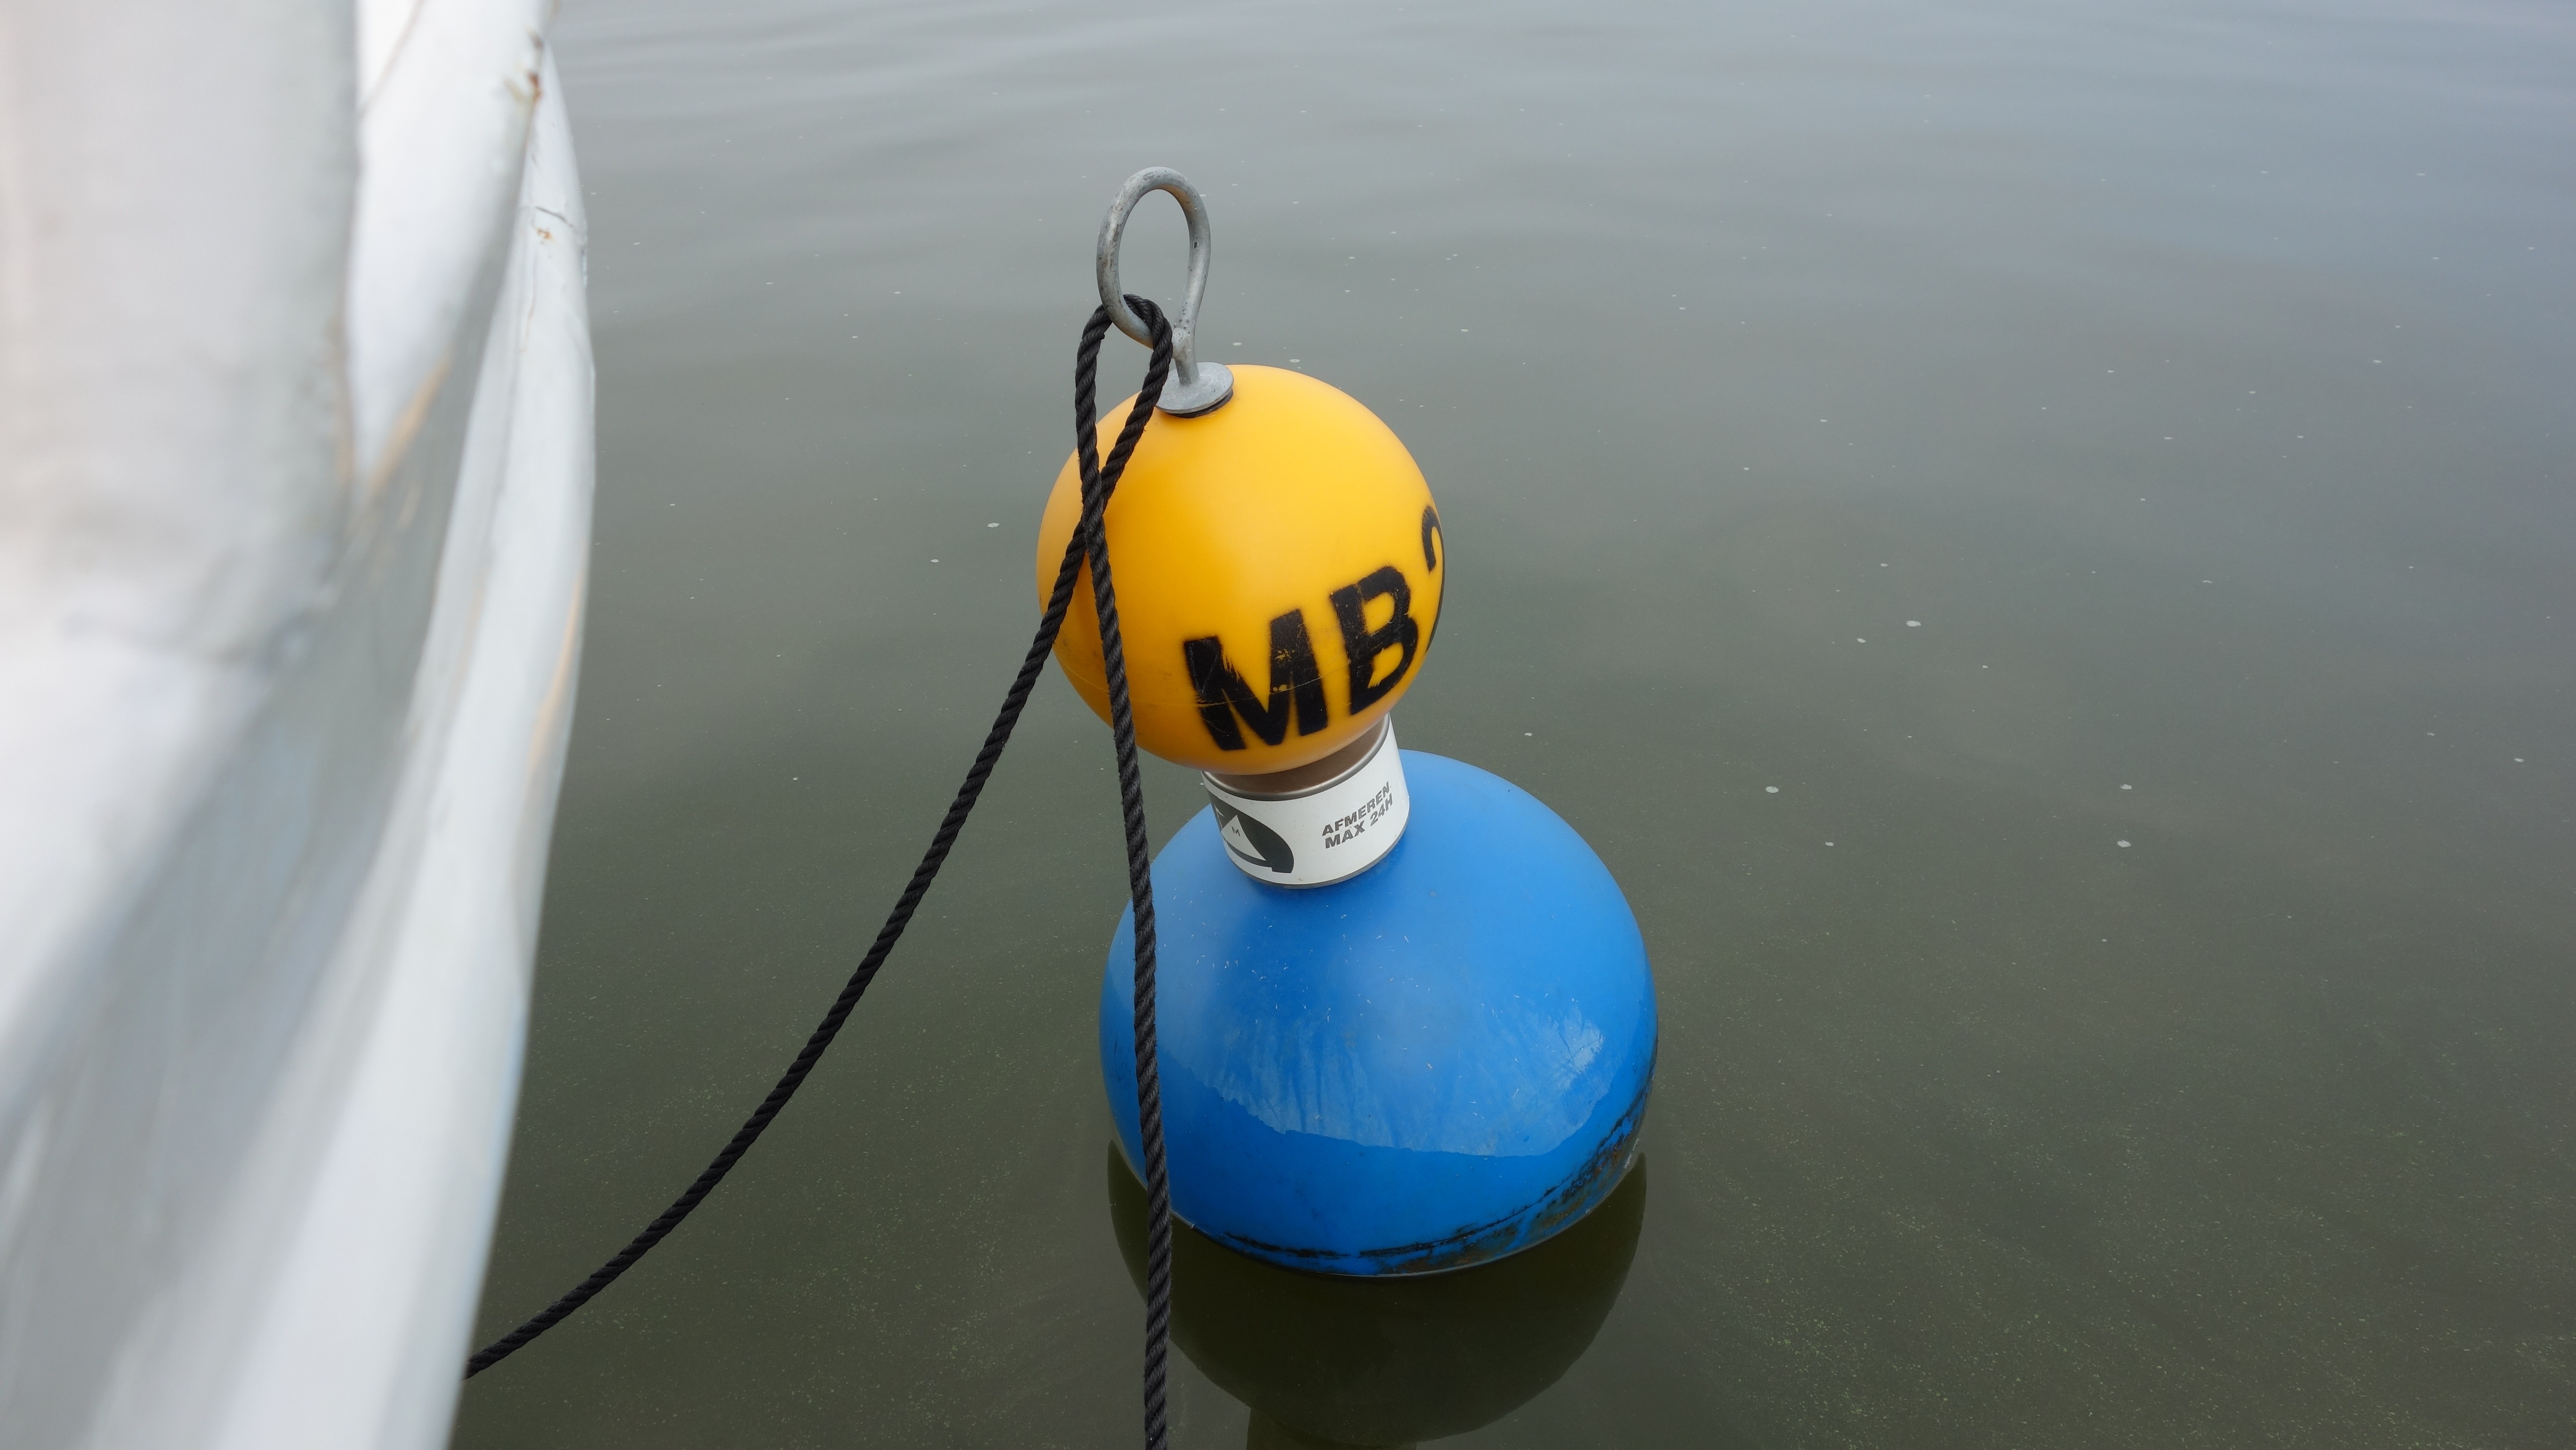
water, boat, ship, vessel, vehicle, blue, sports equipment, buoy, nautical, boating, water bird, friesland, atmosphere of earth